Hamid Dastmalchi

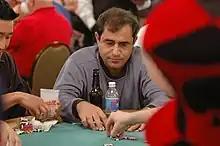
Dastmalchi in the World Series of Poker

Hamid Reza Dastmalchi is an Iranian-American professional poker player.